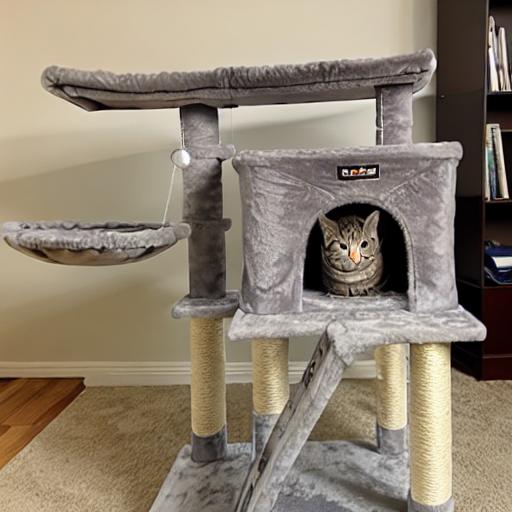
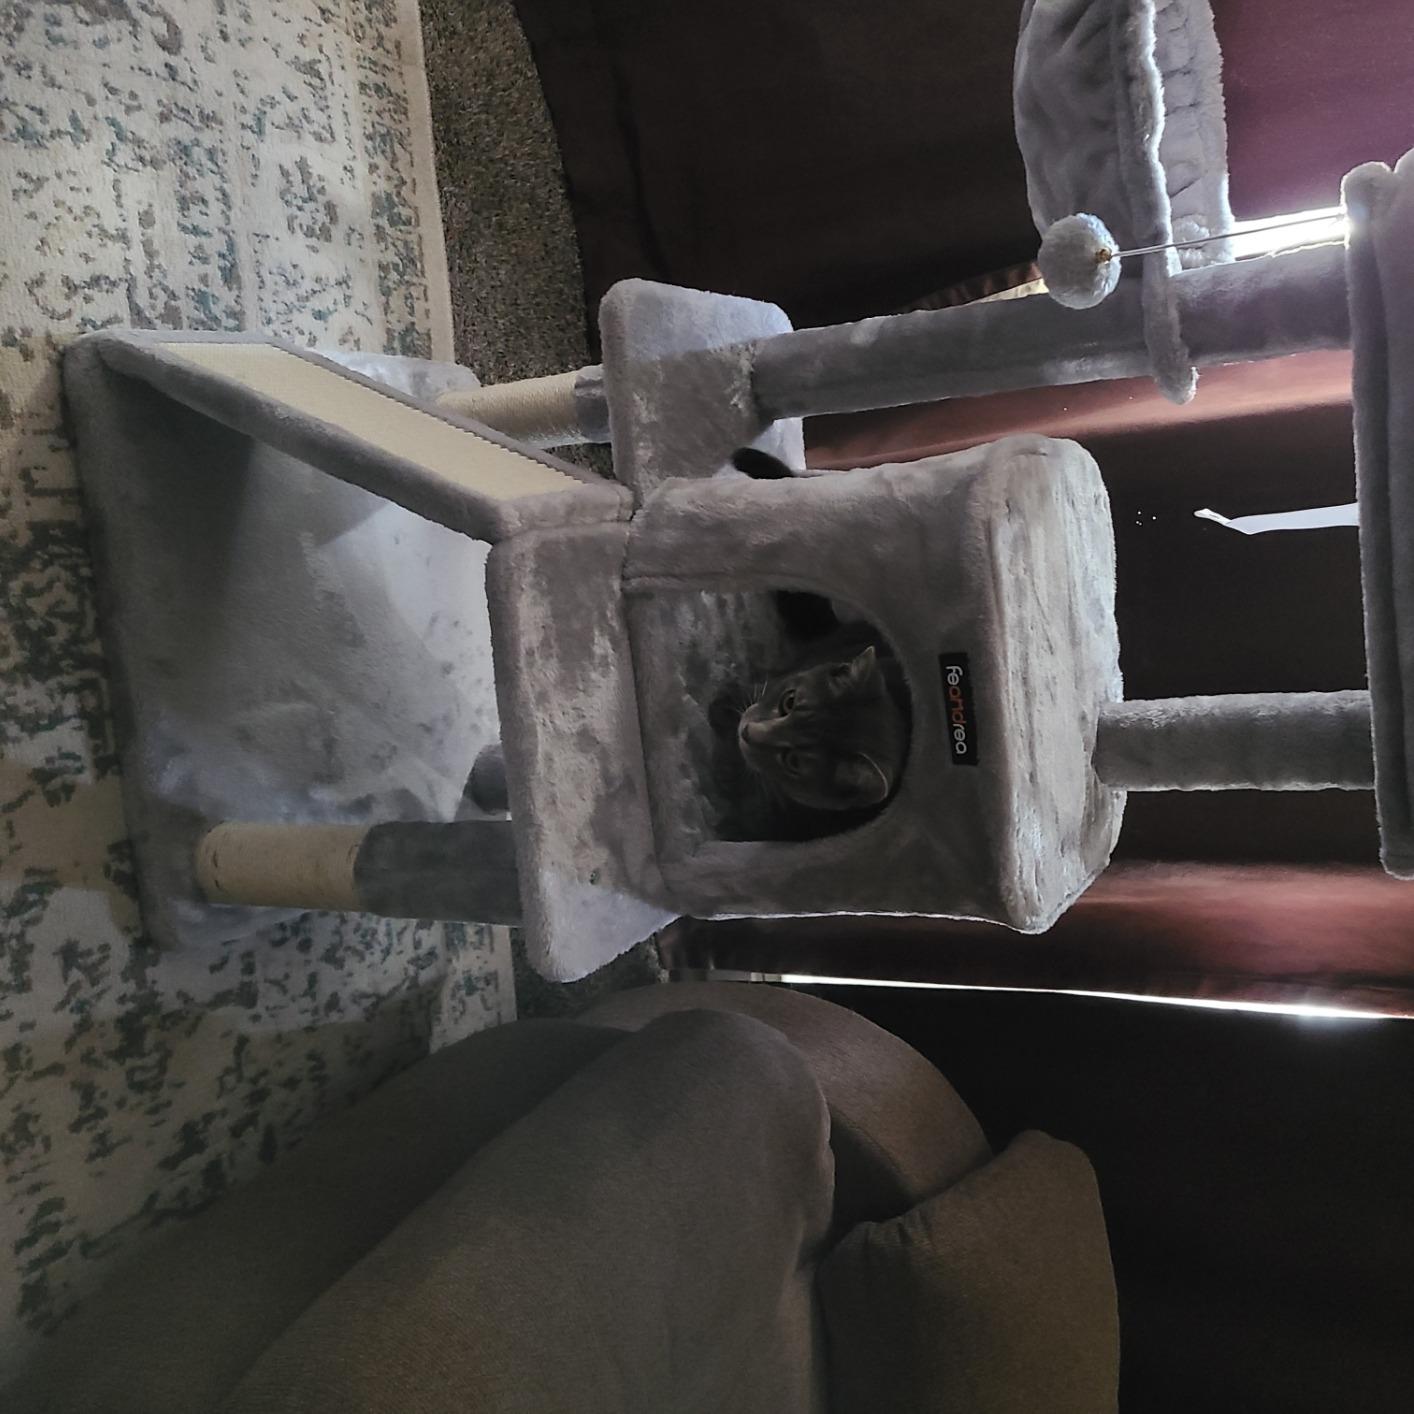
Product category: items_cat tree
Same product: no